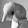
ASL letter: Q